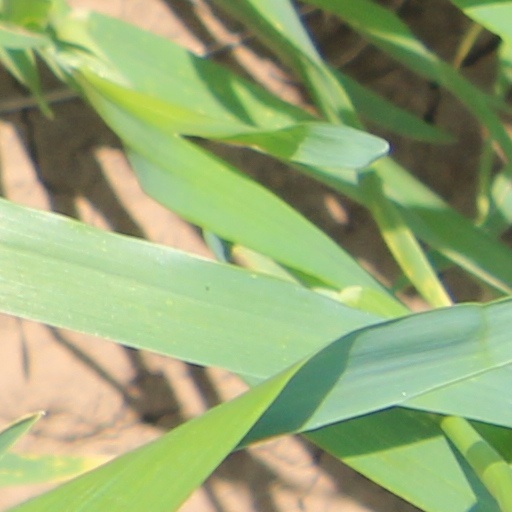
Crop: wheat